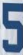
Number: 5